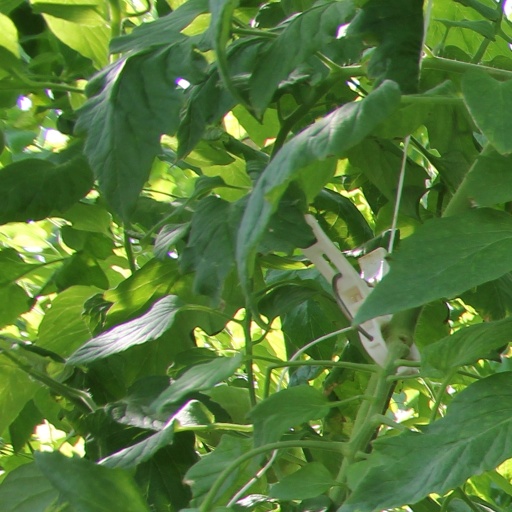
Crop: tomato